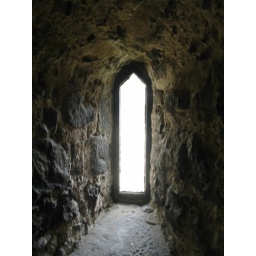
window in tower at Tower of London2